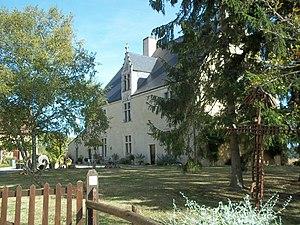
Manoir - Commune d'Ancinnes - Sarthe - France
Ancinnes est une commune française, située dans le département de la Sarthe en région Pays de la Loire, peuplée de 949 habitants.
Cet article recense les monuments historiques de l'arrondissement de Mamers, dans le département de la Sarthe, en France.